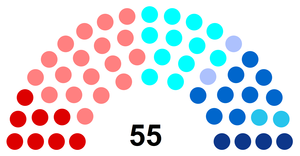
Partis politiques représentés au Conseil régional de Picardie en 1986
Cet article dresse la liste des 55 membres du conseil régional de Picardie élus lors de l'élection régionale de 1986 en Picardie, ainsi que les changements intervenus en cours de mandature.